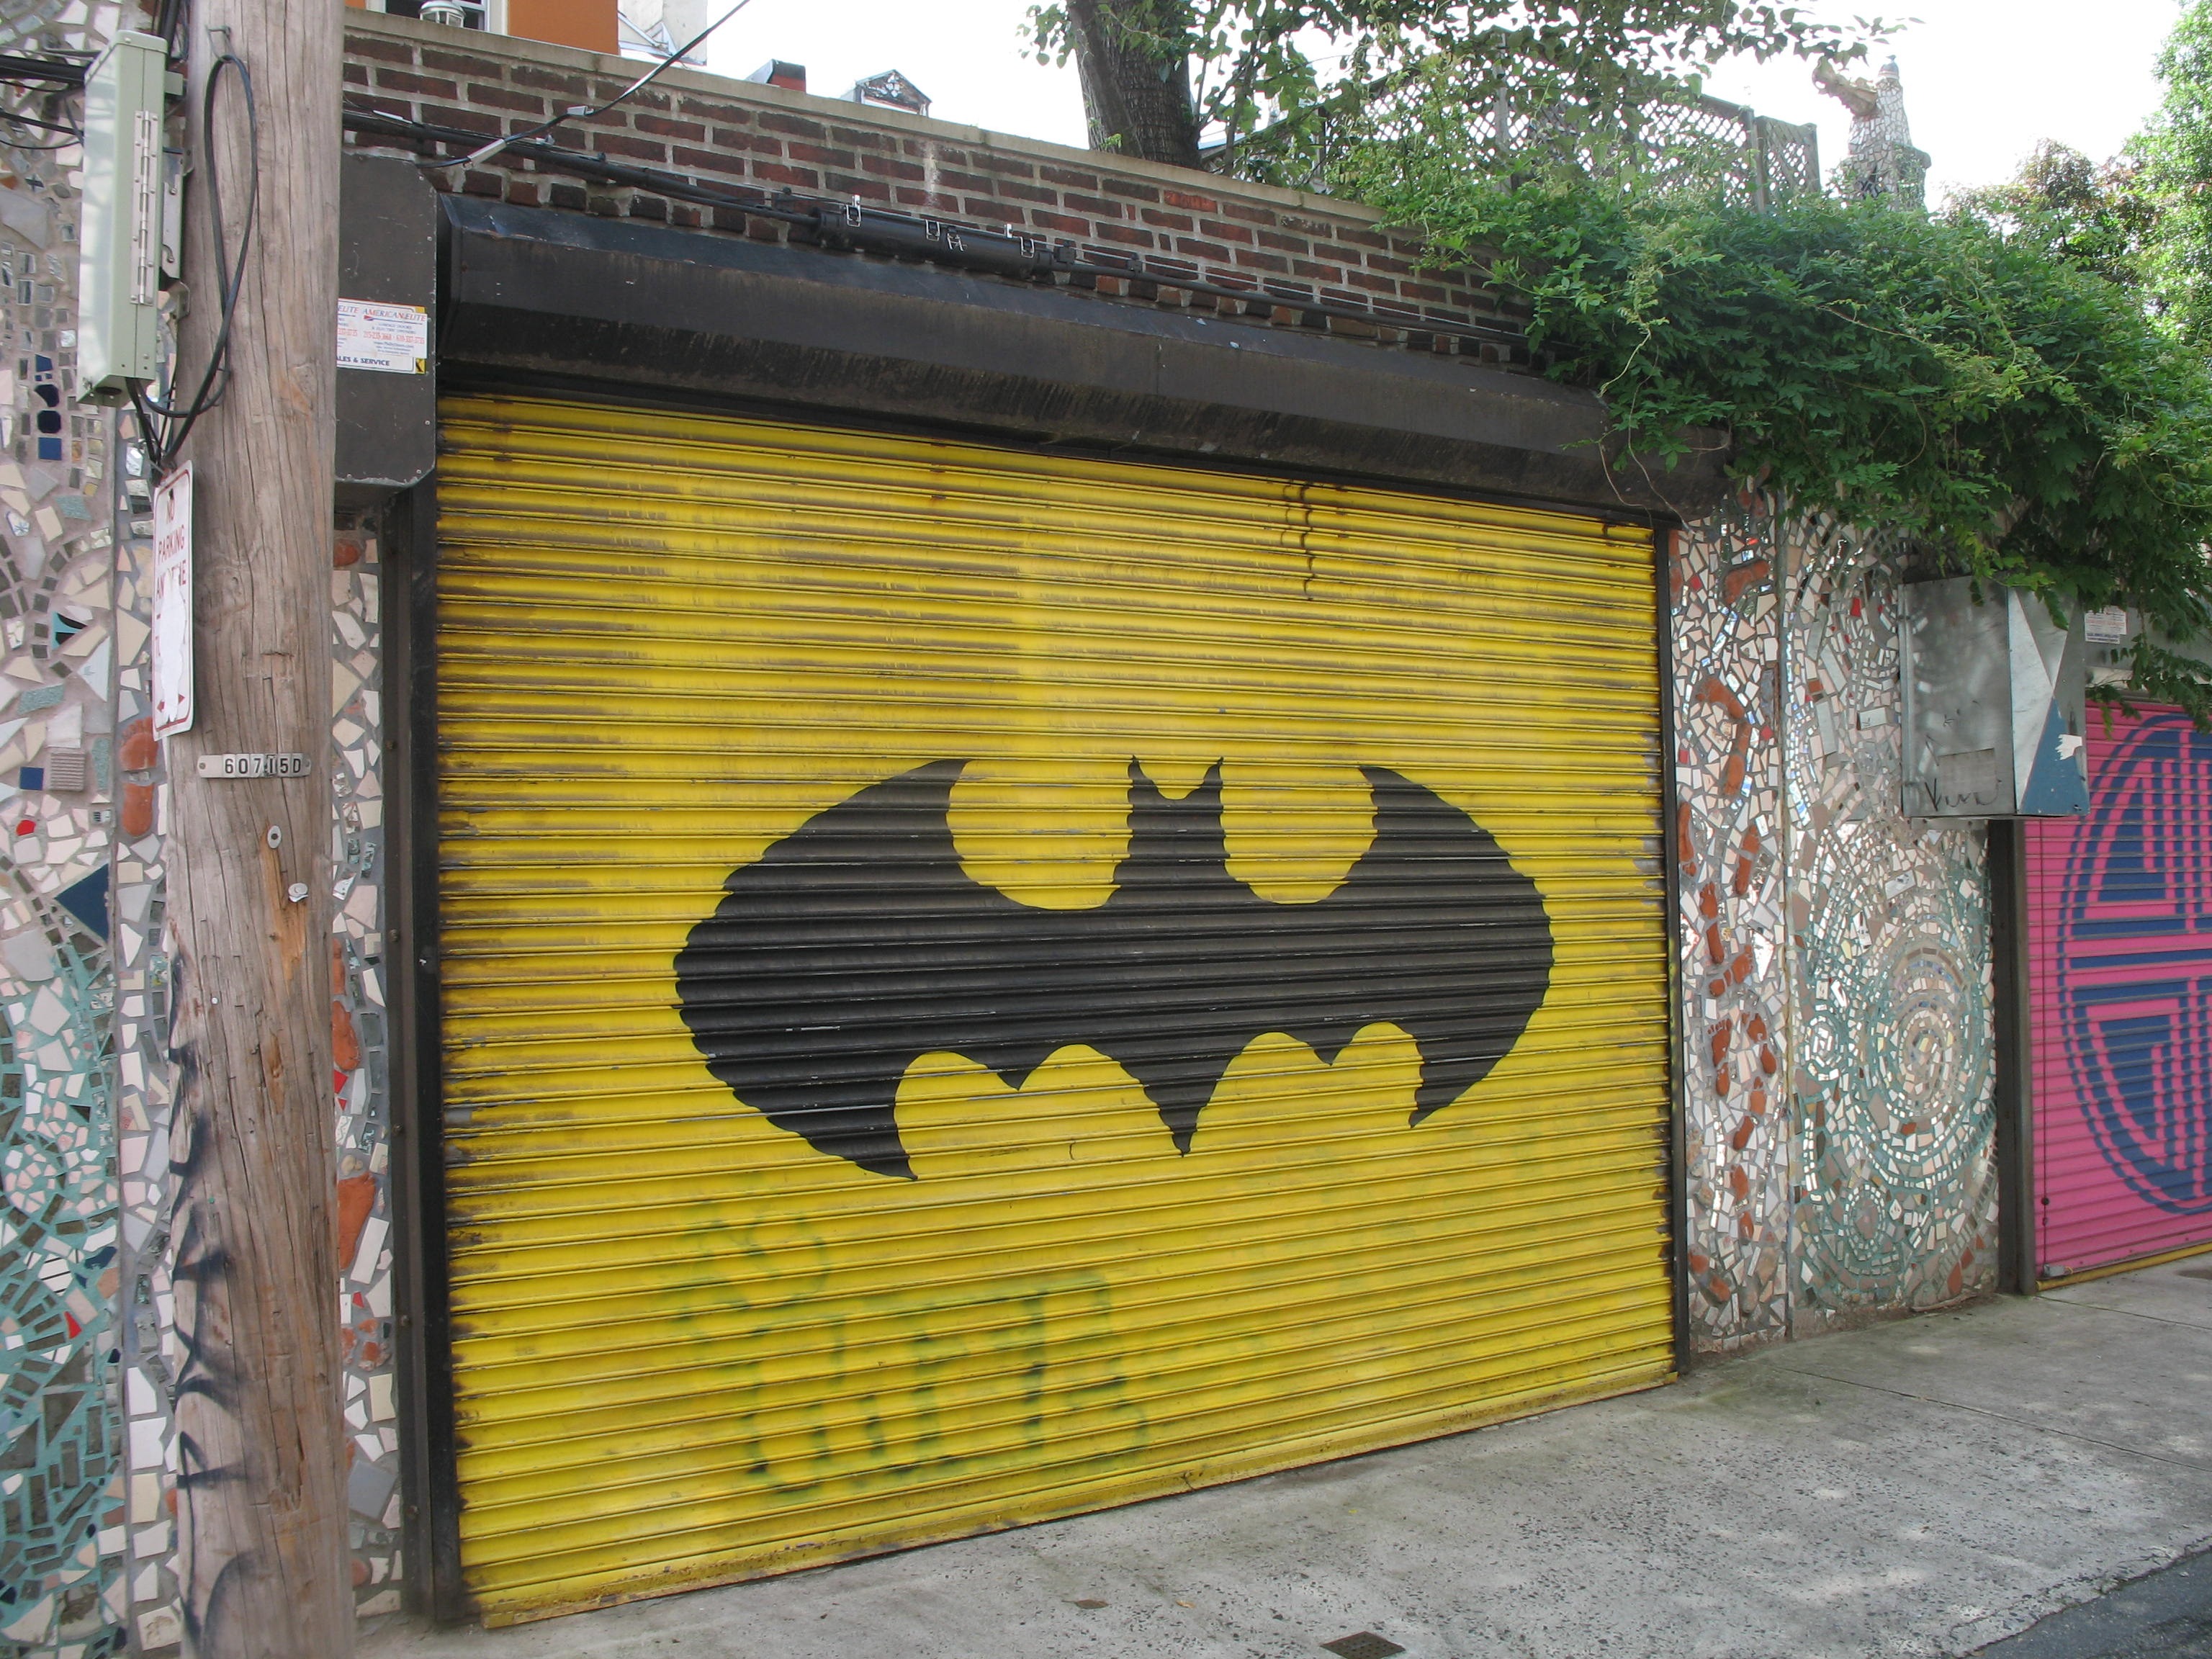
street, urban, wall, neighborhood, decoration, facade, garage, graffiti, door, street art, hood, batman, art, design, mural, philadelphia, unique, neighbourhood, real estate, urban area